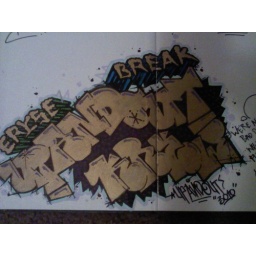
krew letters painted by me in Breaks black book